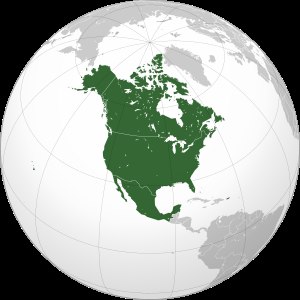
United States–Mexico–Canada Agreement
Aftalens gyldighedsområde.
United States–Mexico–Canada Agreement er en underskrevet, men ikke ratificeret frihandelsaftale mellem Canada, Mexico og USA.